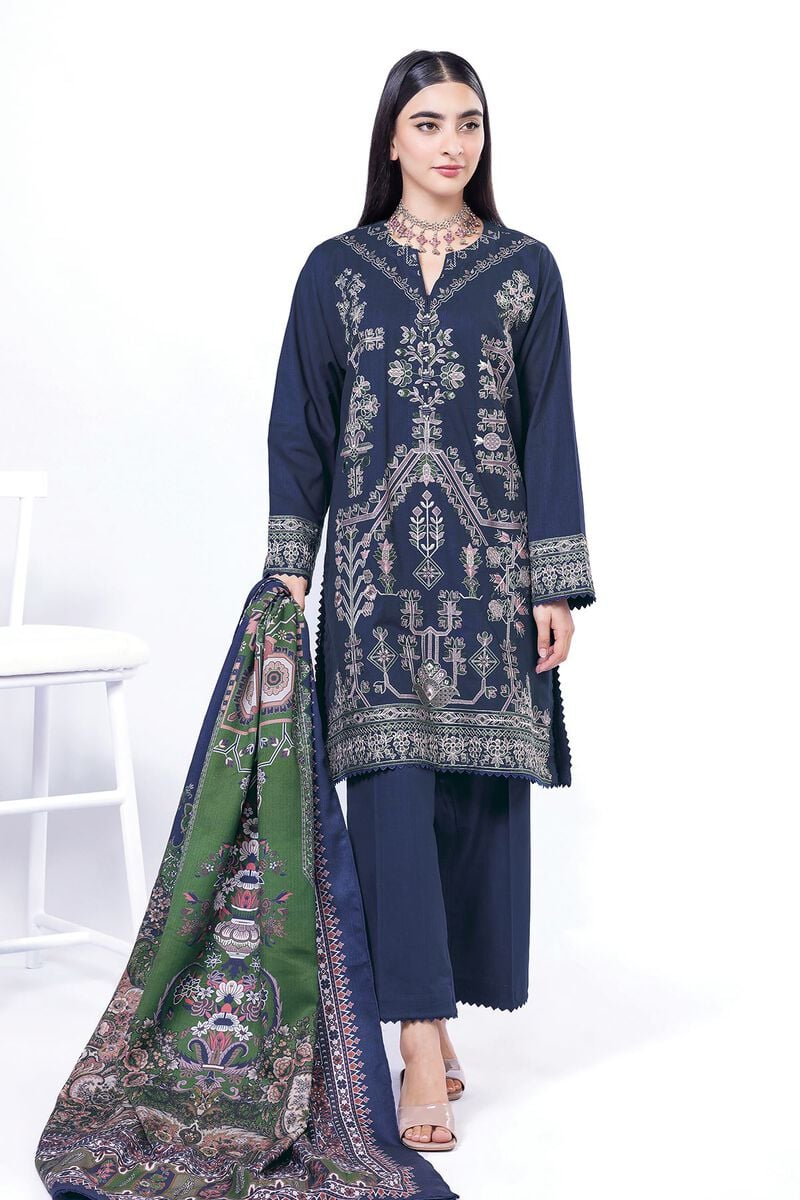
navy embroidered cotton tunic